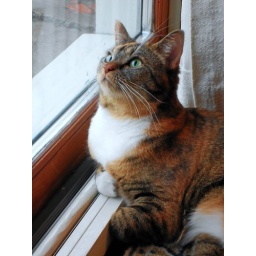
At the patio door, looking a bird on the telephone wire leading to the house. Taken by Edgar.